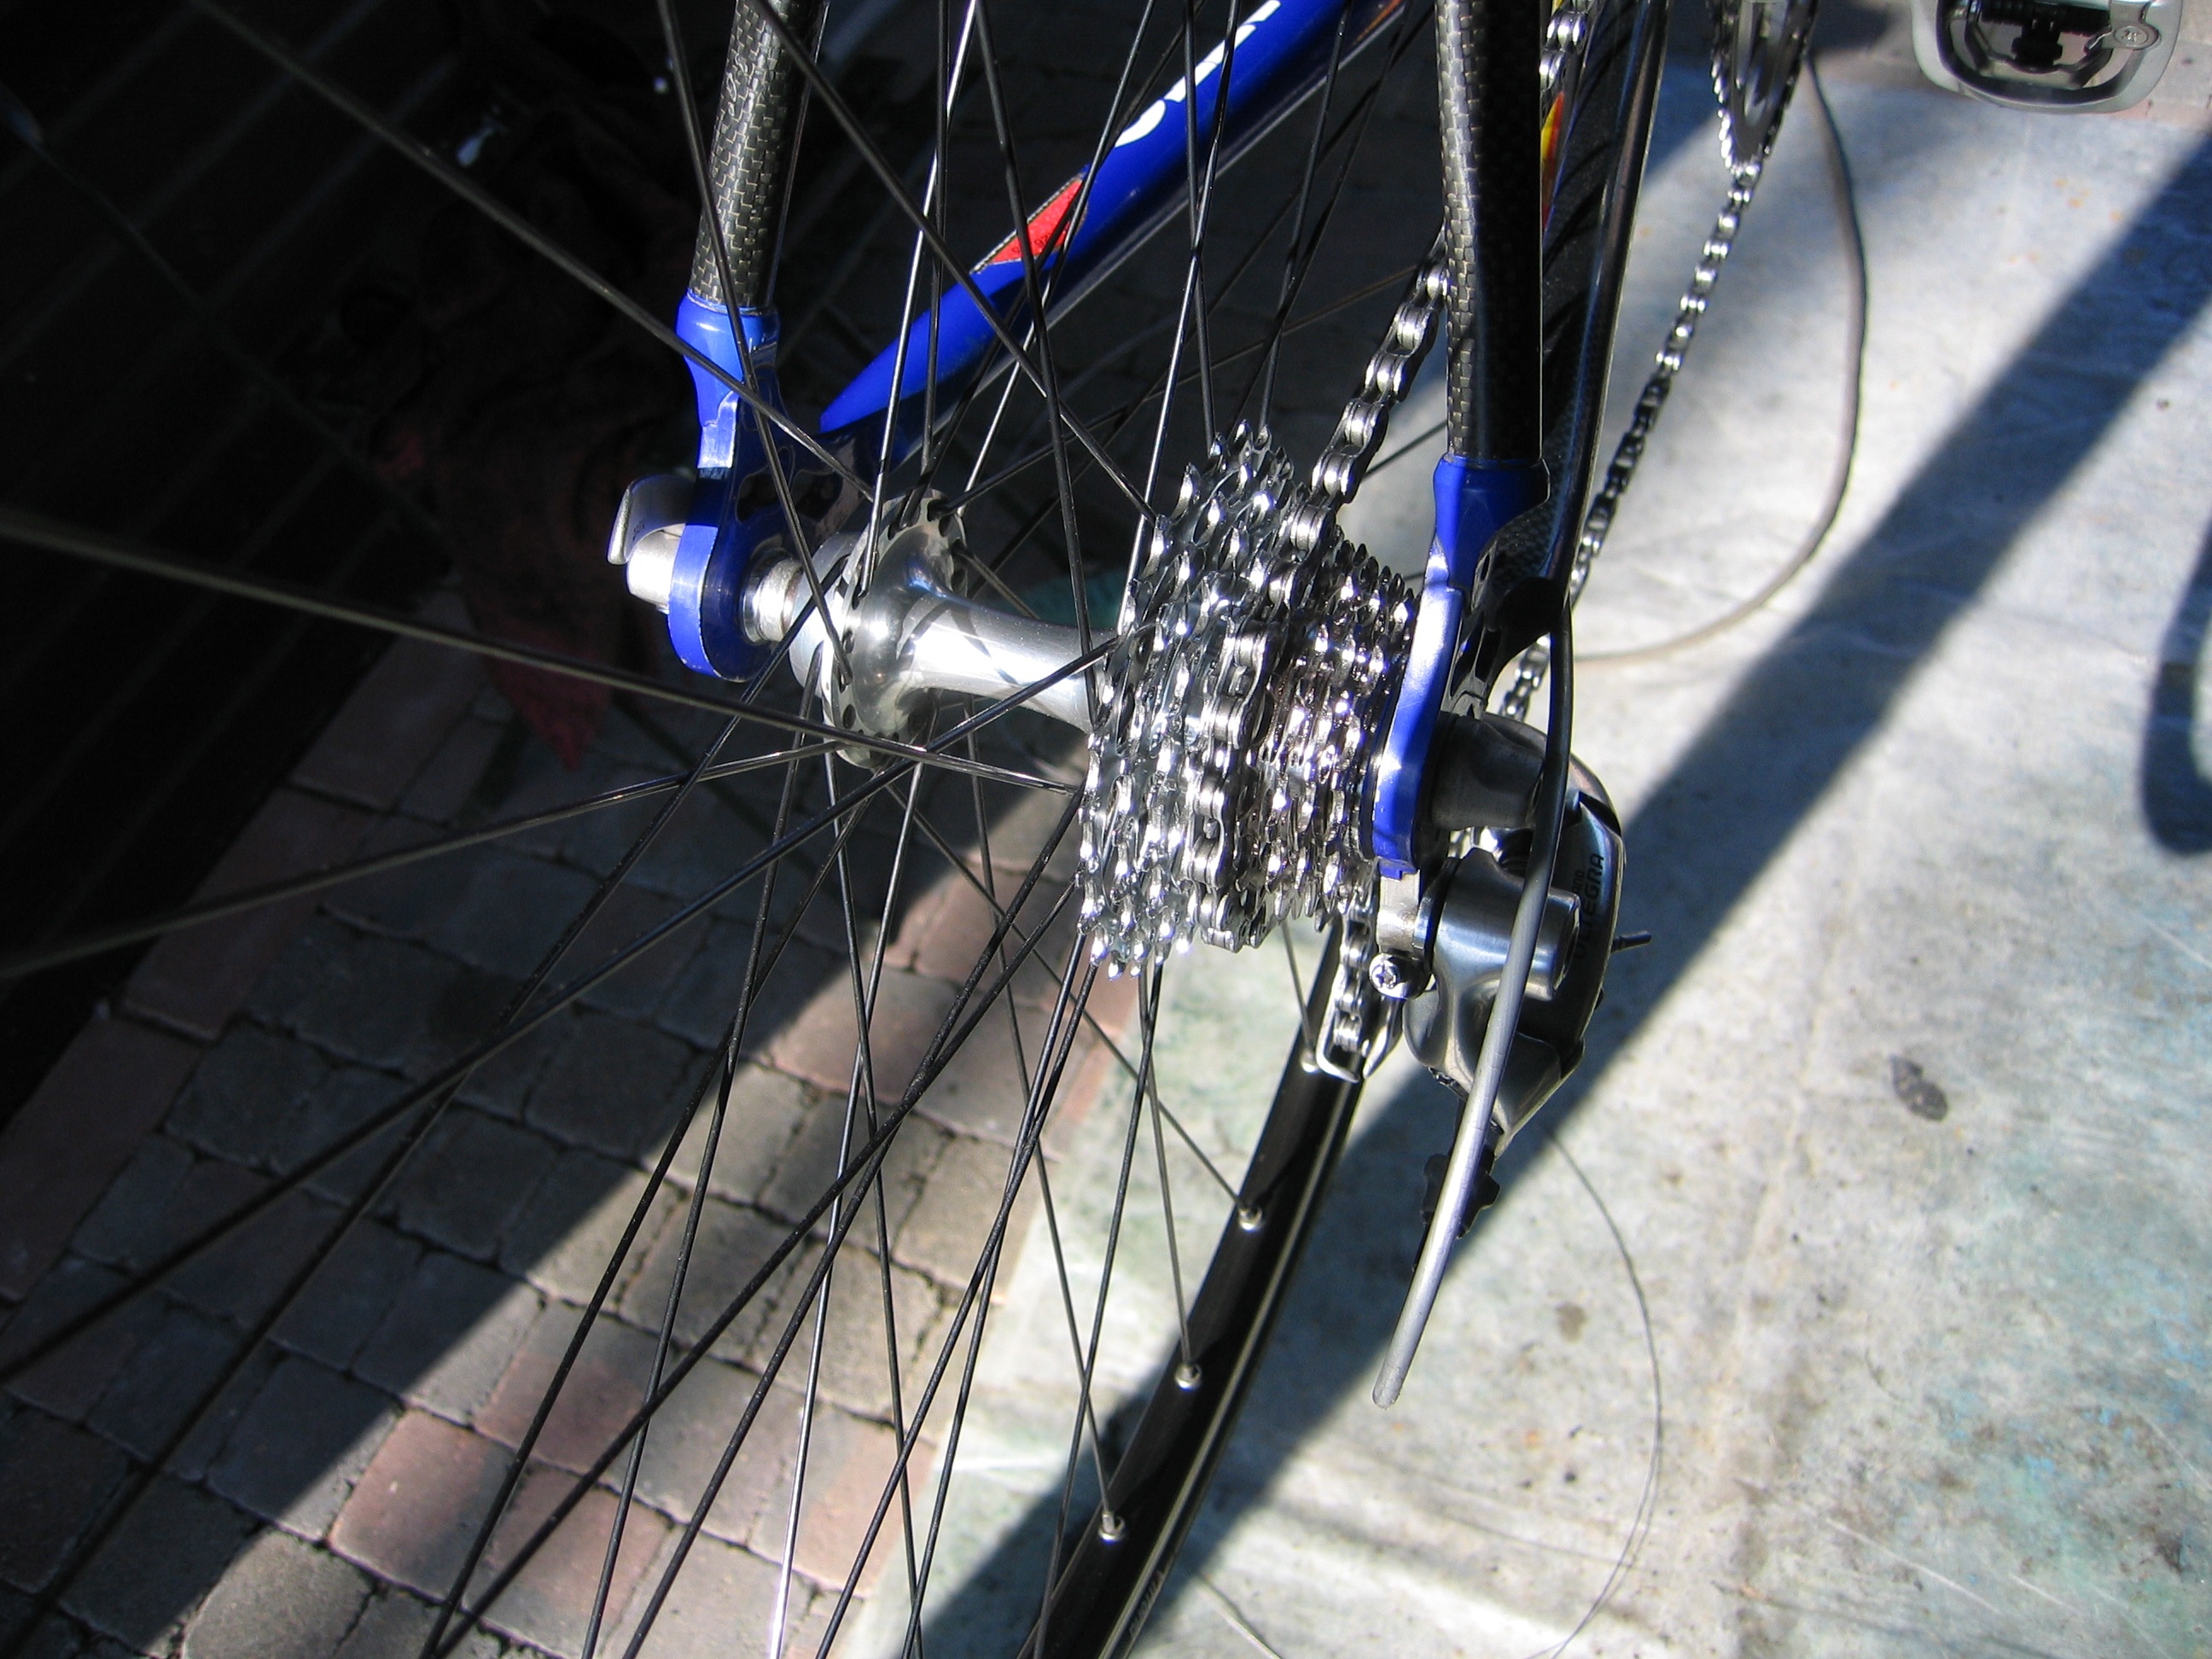
wheel, bicycle, vehicle, spoke, sports equipment, mountain bike, cycling, freeride, bicycle frame, racing bike, road bicycle